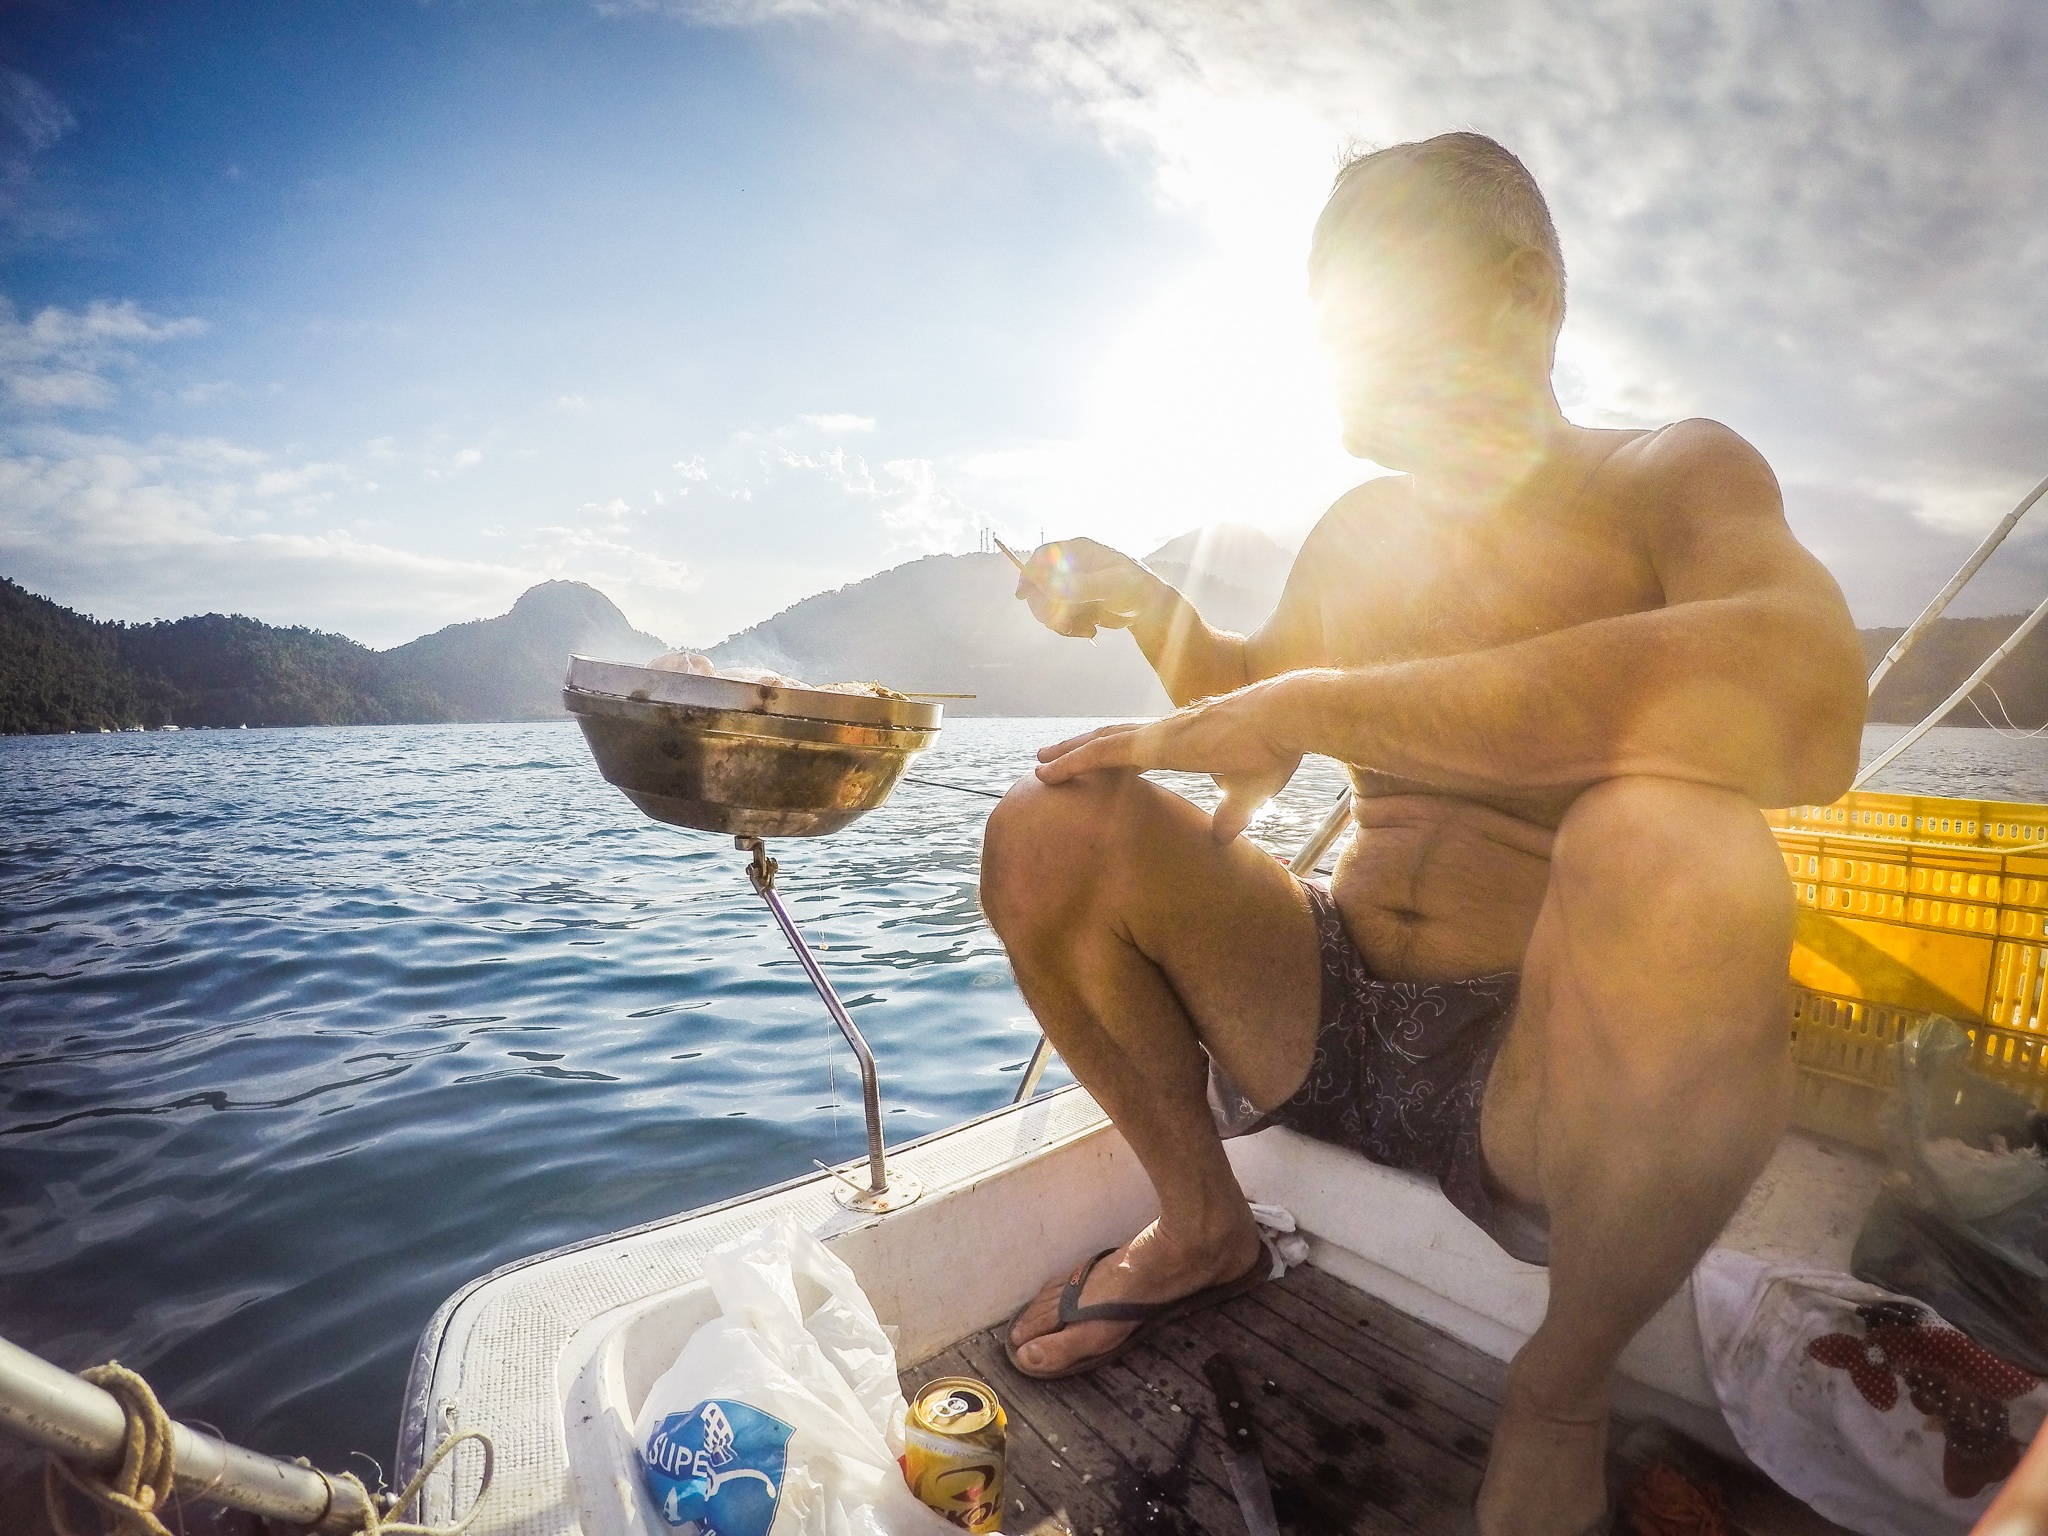
sea, boat, vacation, vehicle, boating